Komercijalna banka Skopje

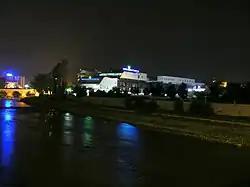
The main building of Komercijalna banka at night

It was established in 1955 as Komunalna Banka (business bank for city of Skopje) and it was specialized for approving housing loans and financing construction operations. Since 1955, it has gone through several transformations characteristic for the banking system of the region.